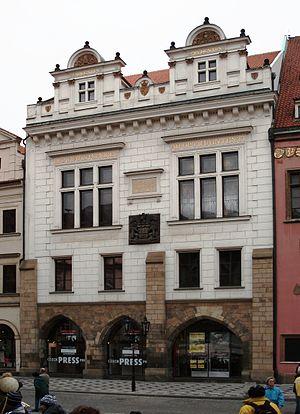
Maison du pelletier Mikkeš, édifiée en 1458, elle est reconstruite en 1878 en style néo-renaissance par l'architecte Braun. Čeština: Součást komplexu budov pražské Staroměstské radnice.